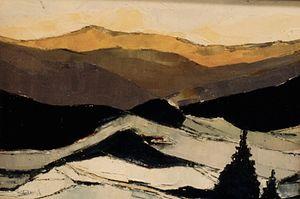
Neige par Pierre Andlauer.
Pierre Andlauer, né le 11 janvier 1941 à Guebwiller en Alsace, est un peintre et graveur français.